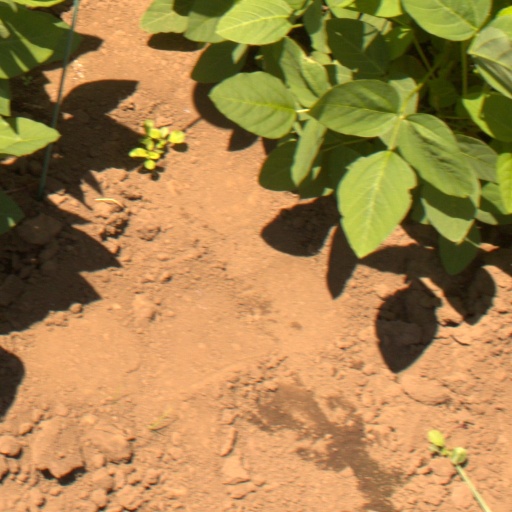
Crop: soybean